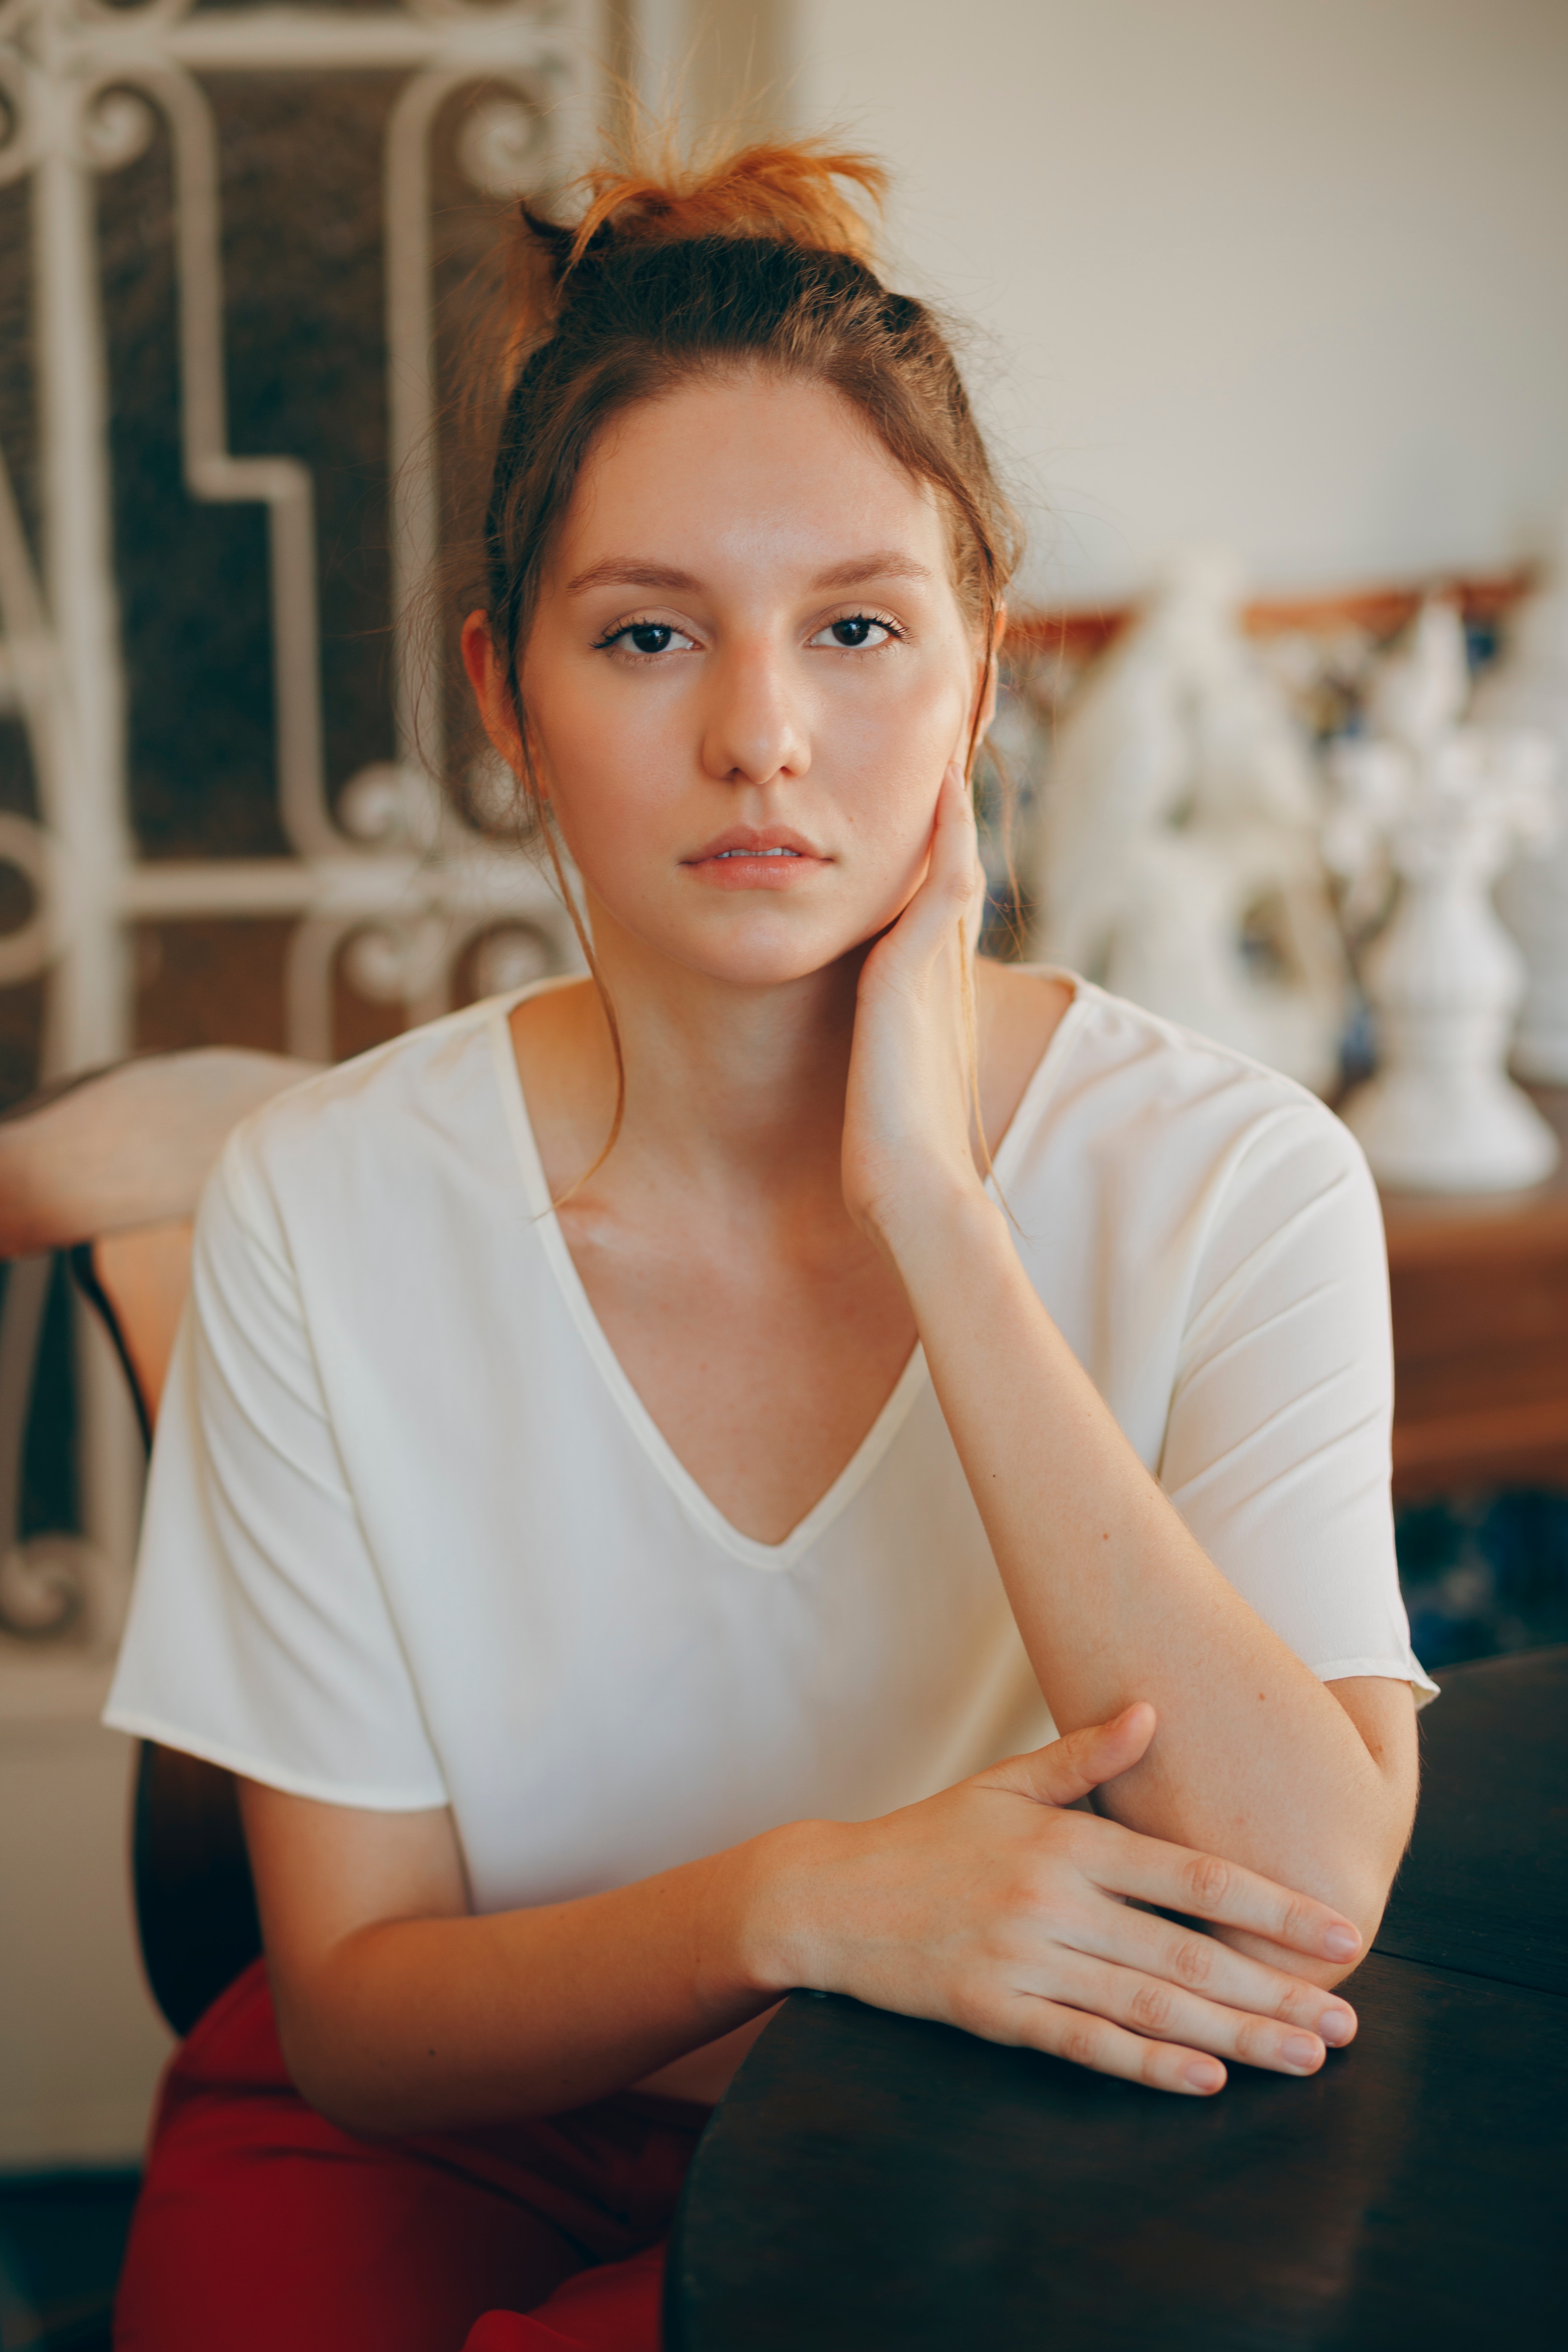
face, skin, beauty, chin, shoulder, arm, sitting, hand, photography, neck, photo shoot